Cooks River

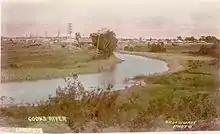
View of the Cooks River at Campsie

The Cooks River has a catchment area of , within the metropolitan areas of Sydney enclosed by urban environments and extensive recreational areas. Over 400,000 people live in this area and there are over 100,000 commercial and industrial premises. The river has typical water catchment management problems characteristic of heavily urbanised areas, including: